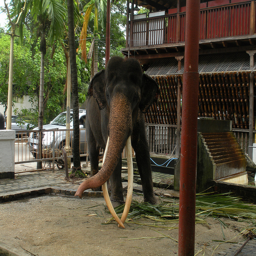
An elephant rests its tusks on the ground as it stands on grass in an enclosure.
An elephant tied up to a pole in a court yard.
aN ELEPHANT IS STANDING UNDER A AWNING next to a house
Long-tusked elephant in a small concrete enclosure in a city
An elephant with tusks reaching the ground standing in an enclosure.